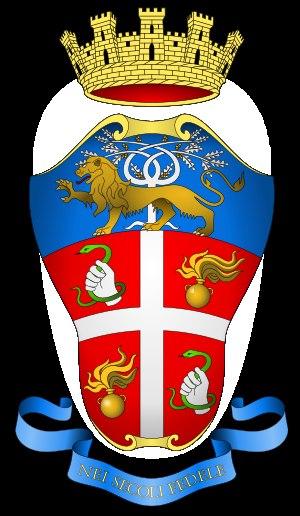
L’Arme des Carabiniers est une force militaire chargée de missions de police et de maintien de l'ordre. Elle constitue une armée depuis 2000, équivalente à l'armée de terre, à la marine ou à l'armée de l'air dans l'armée italienne.